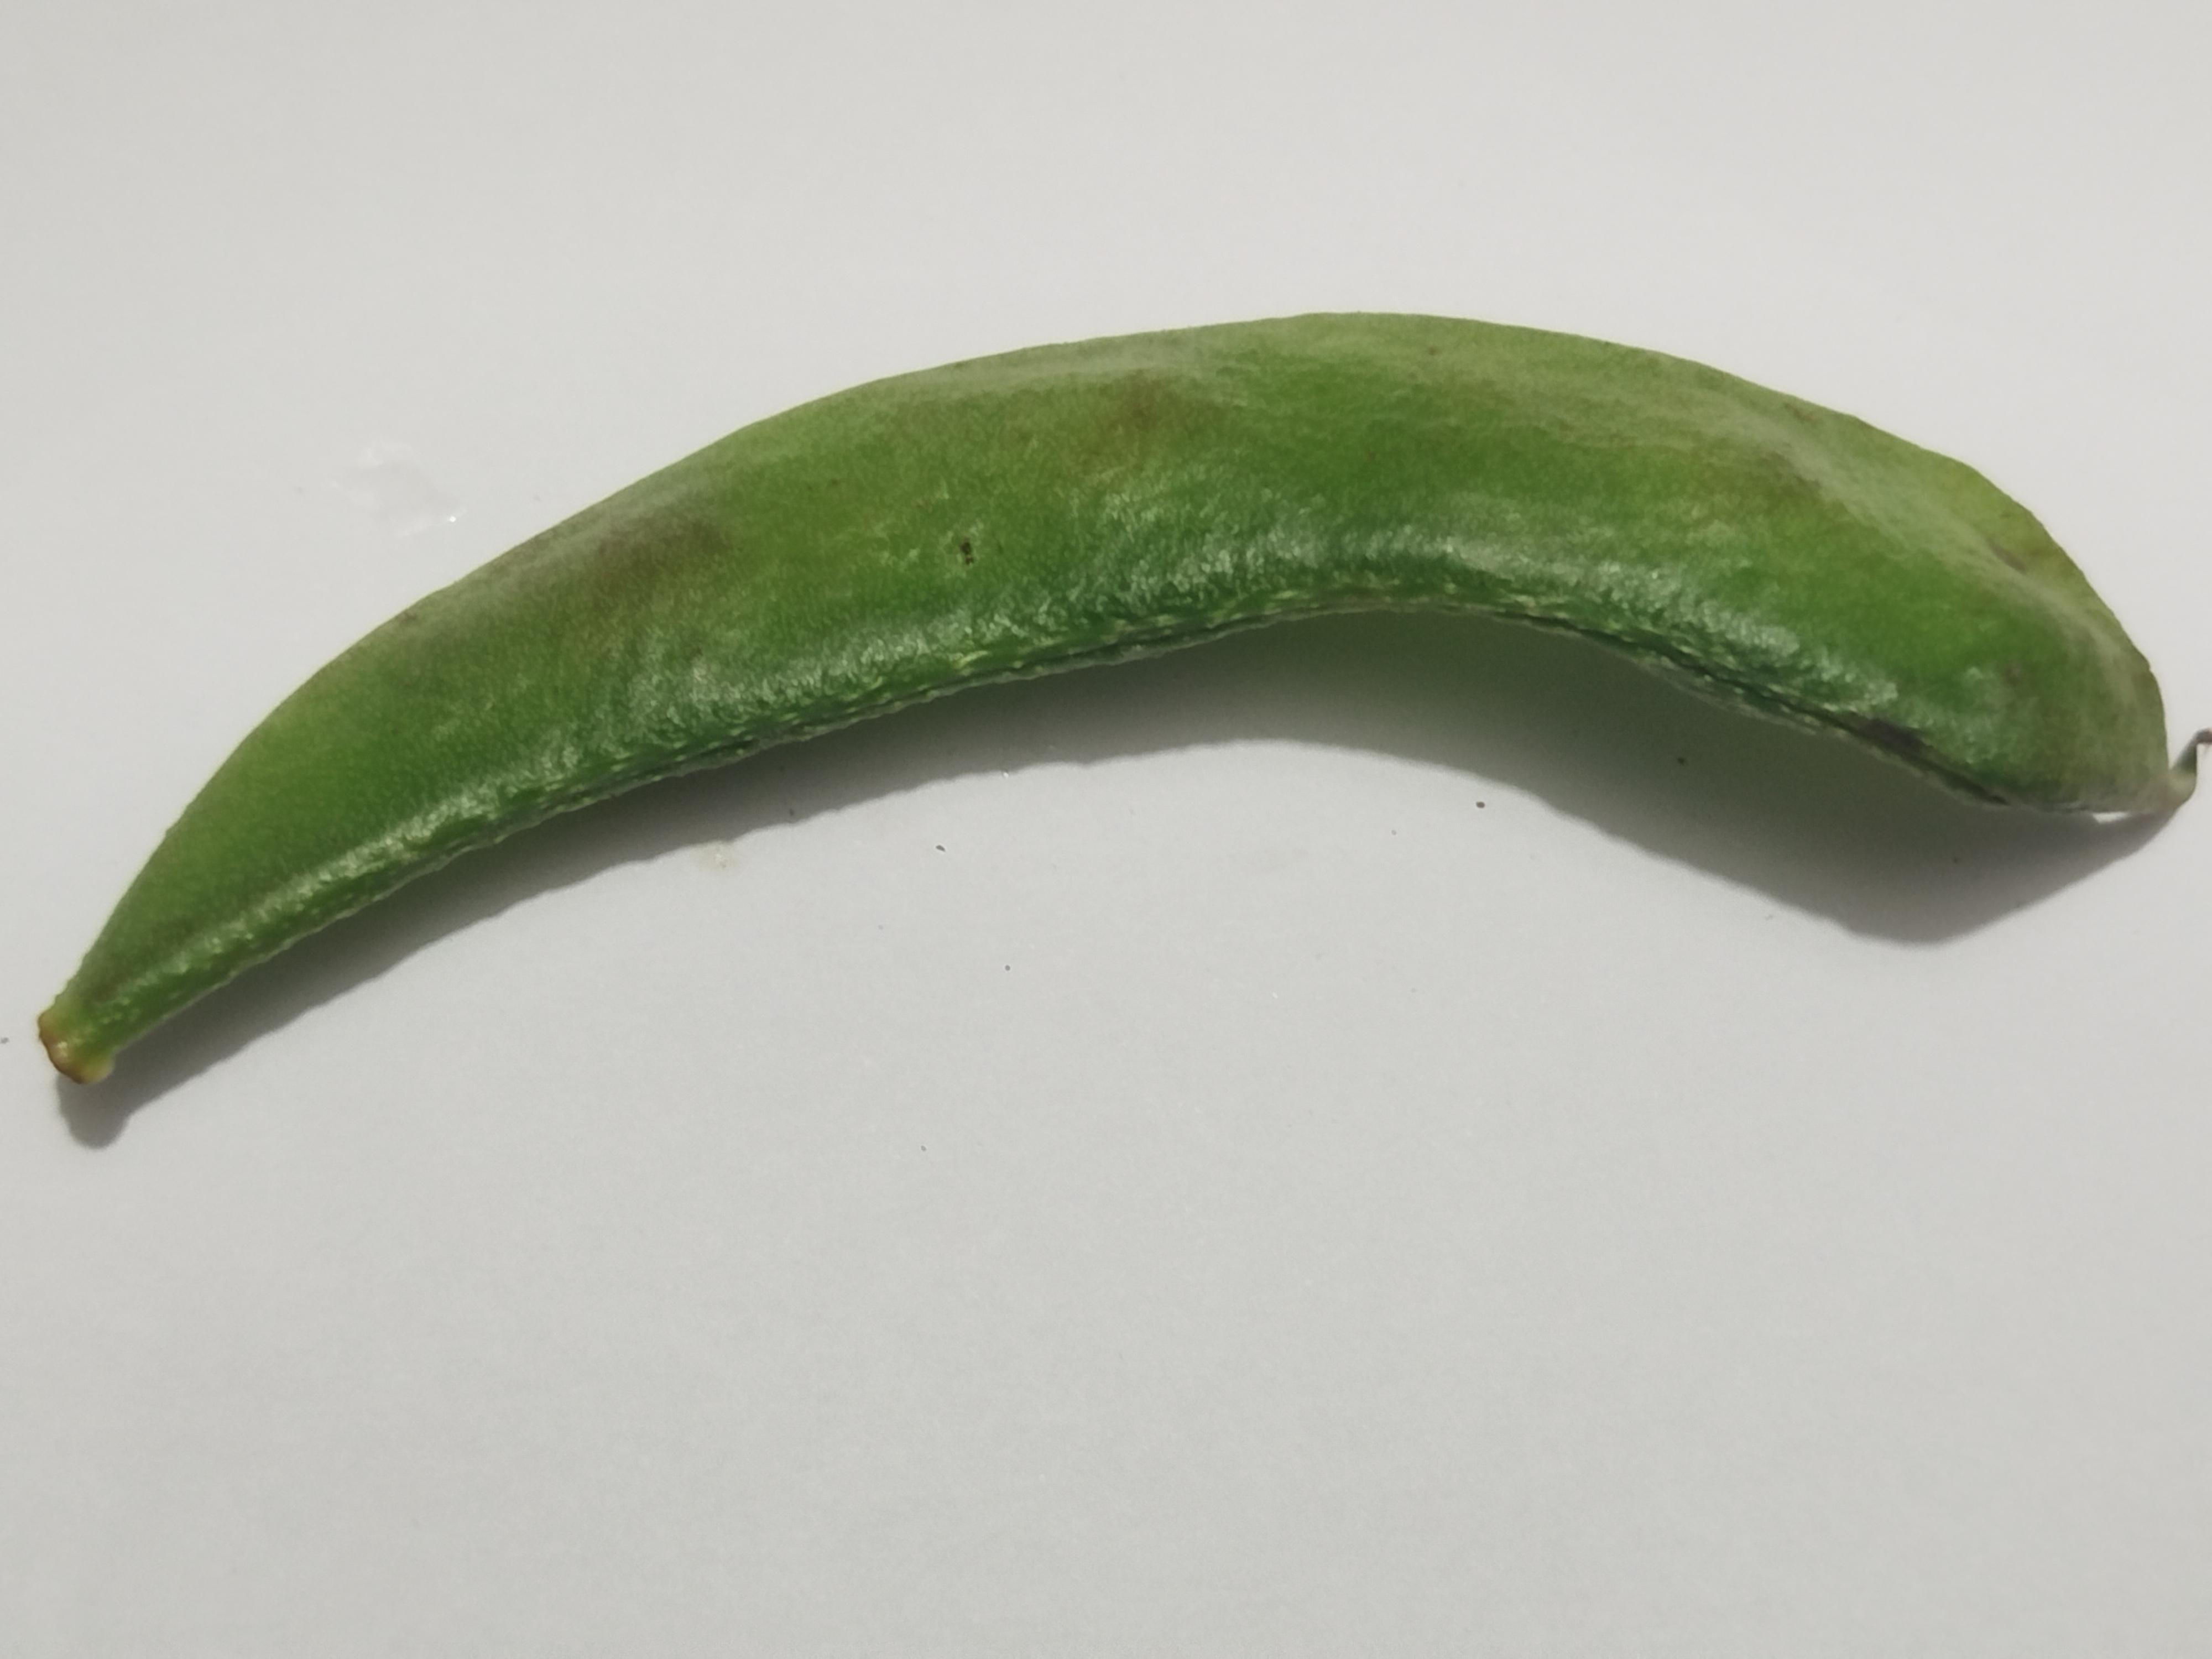
Label: Bean